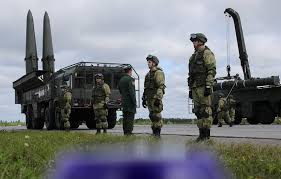
Label: Iskander